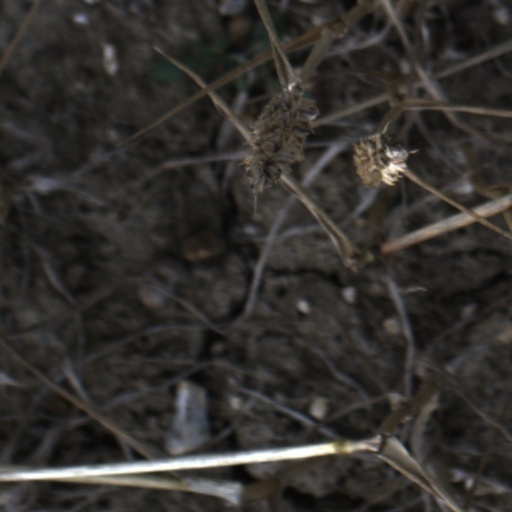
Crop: wheat